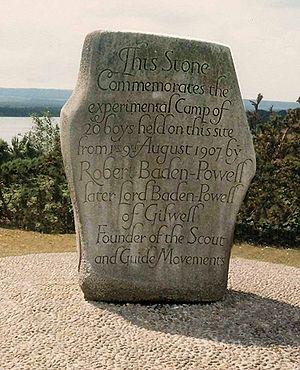
La pierre sur l'Île Brownsea, Poole Harbour, Angleterre, célébrant le premier camp scout. Italiano: La pietra che sull'isola di Brownsea, Inghilterra, ricorda il primo campo scout.
Le scoutisme est un mouvement de jeunesse mondial créé par Lord Robert Baden-Powell, un général protestant britannique à la retraite, en 1907, à Brownsea. Aujourd'hui, le scoutisme compte plus de 40 millions de membres dans 217 pays et territoires, de toutes les religions et de toutes les nationalités, représentés par plusieurs associations scoutes au niveau mondial.
Brownsea Island est la plus grande des huit îles de Poole Harbour, Dorset. La plus grande partie est une réserve naturelle et un important habitat d'oiseaux. L'île est ouverte au public mais le flux de visiteurs est régulé.